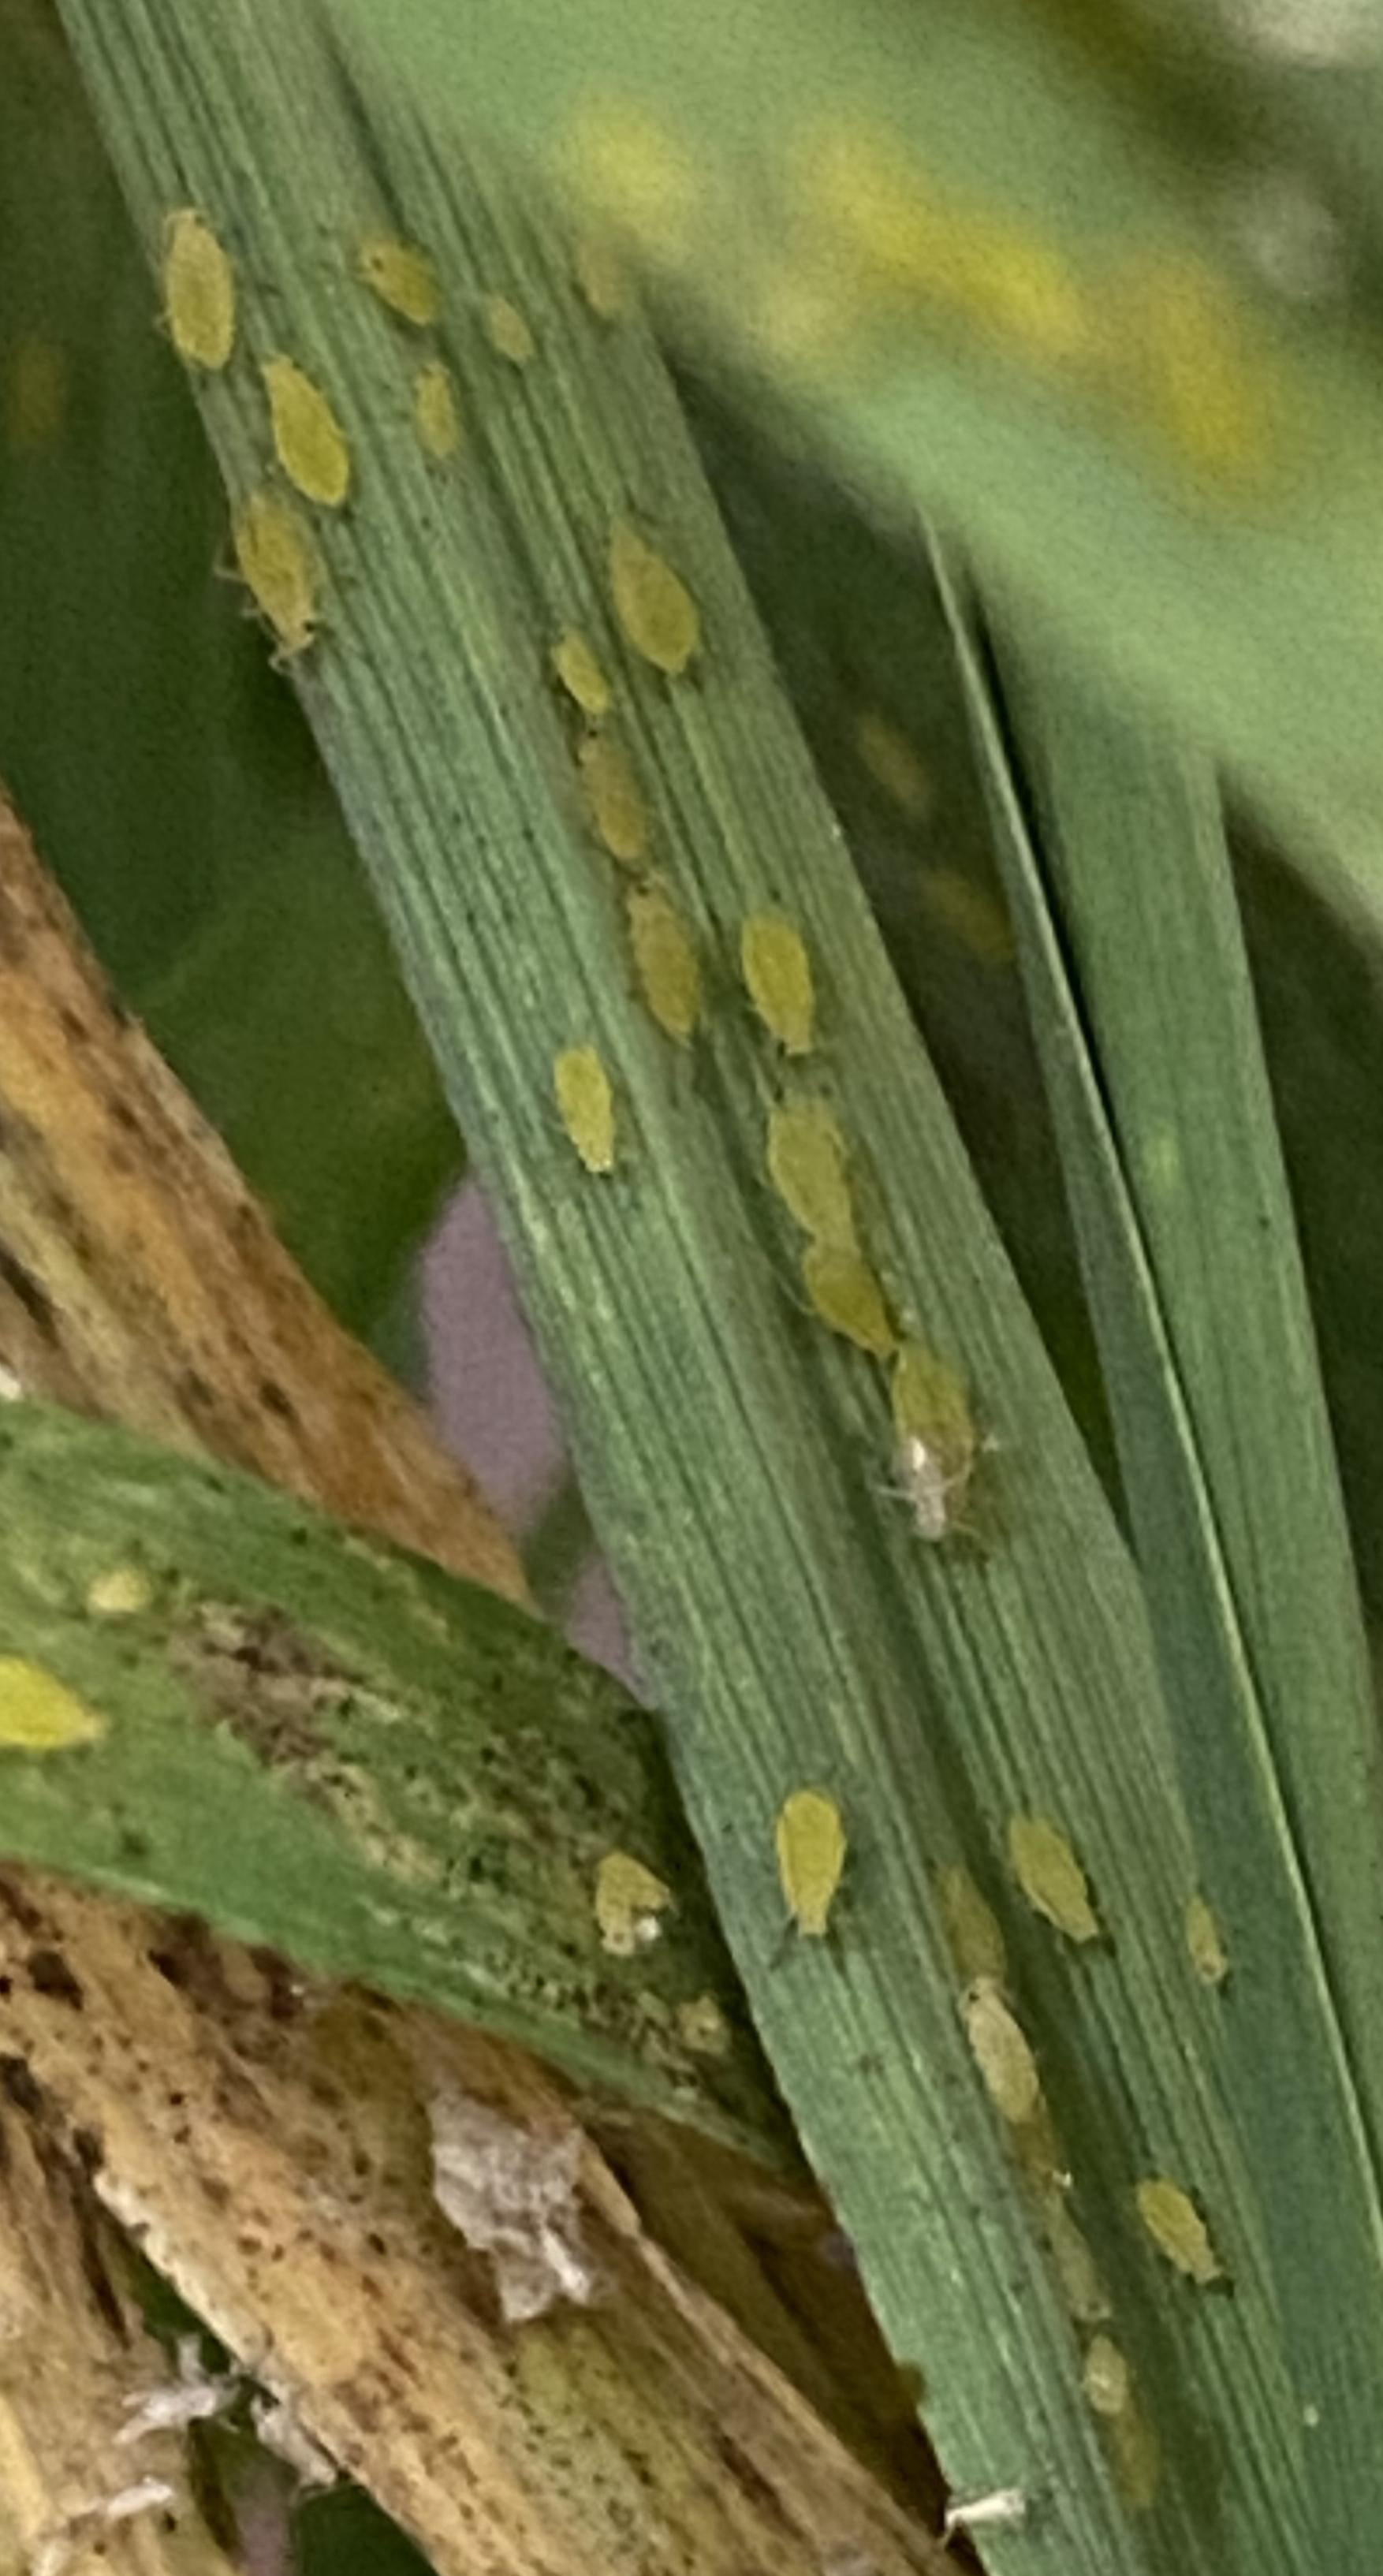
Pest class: cereal_grass_aphid